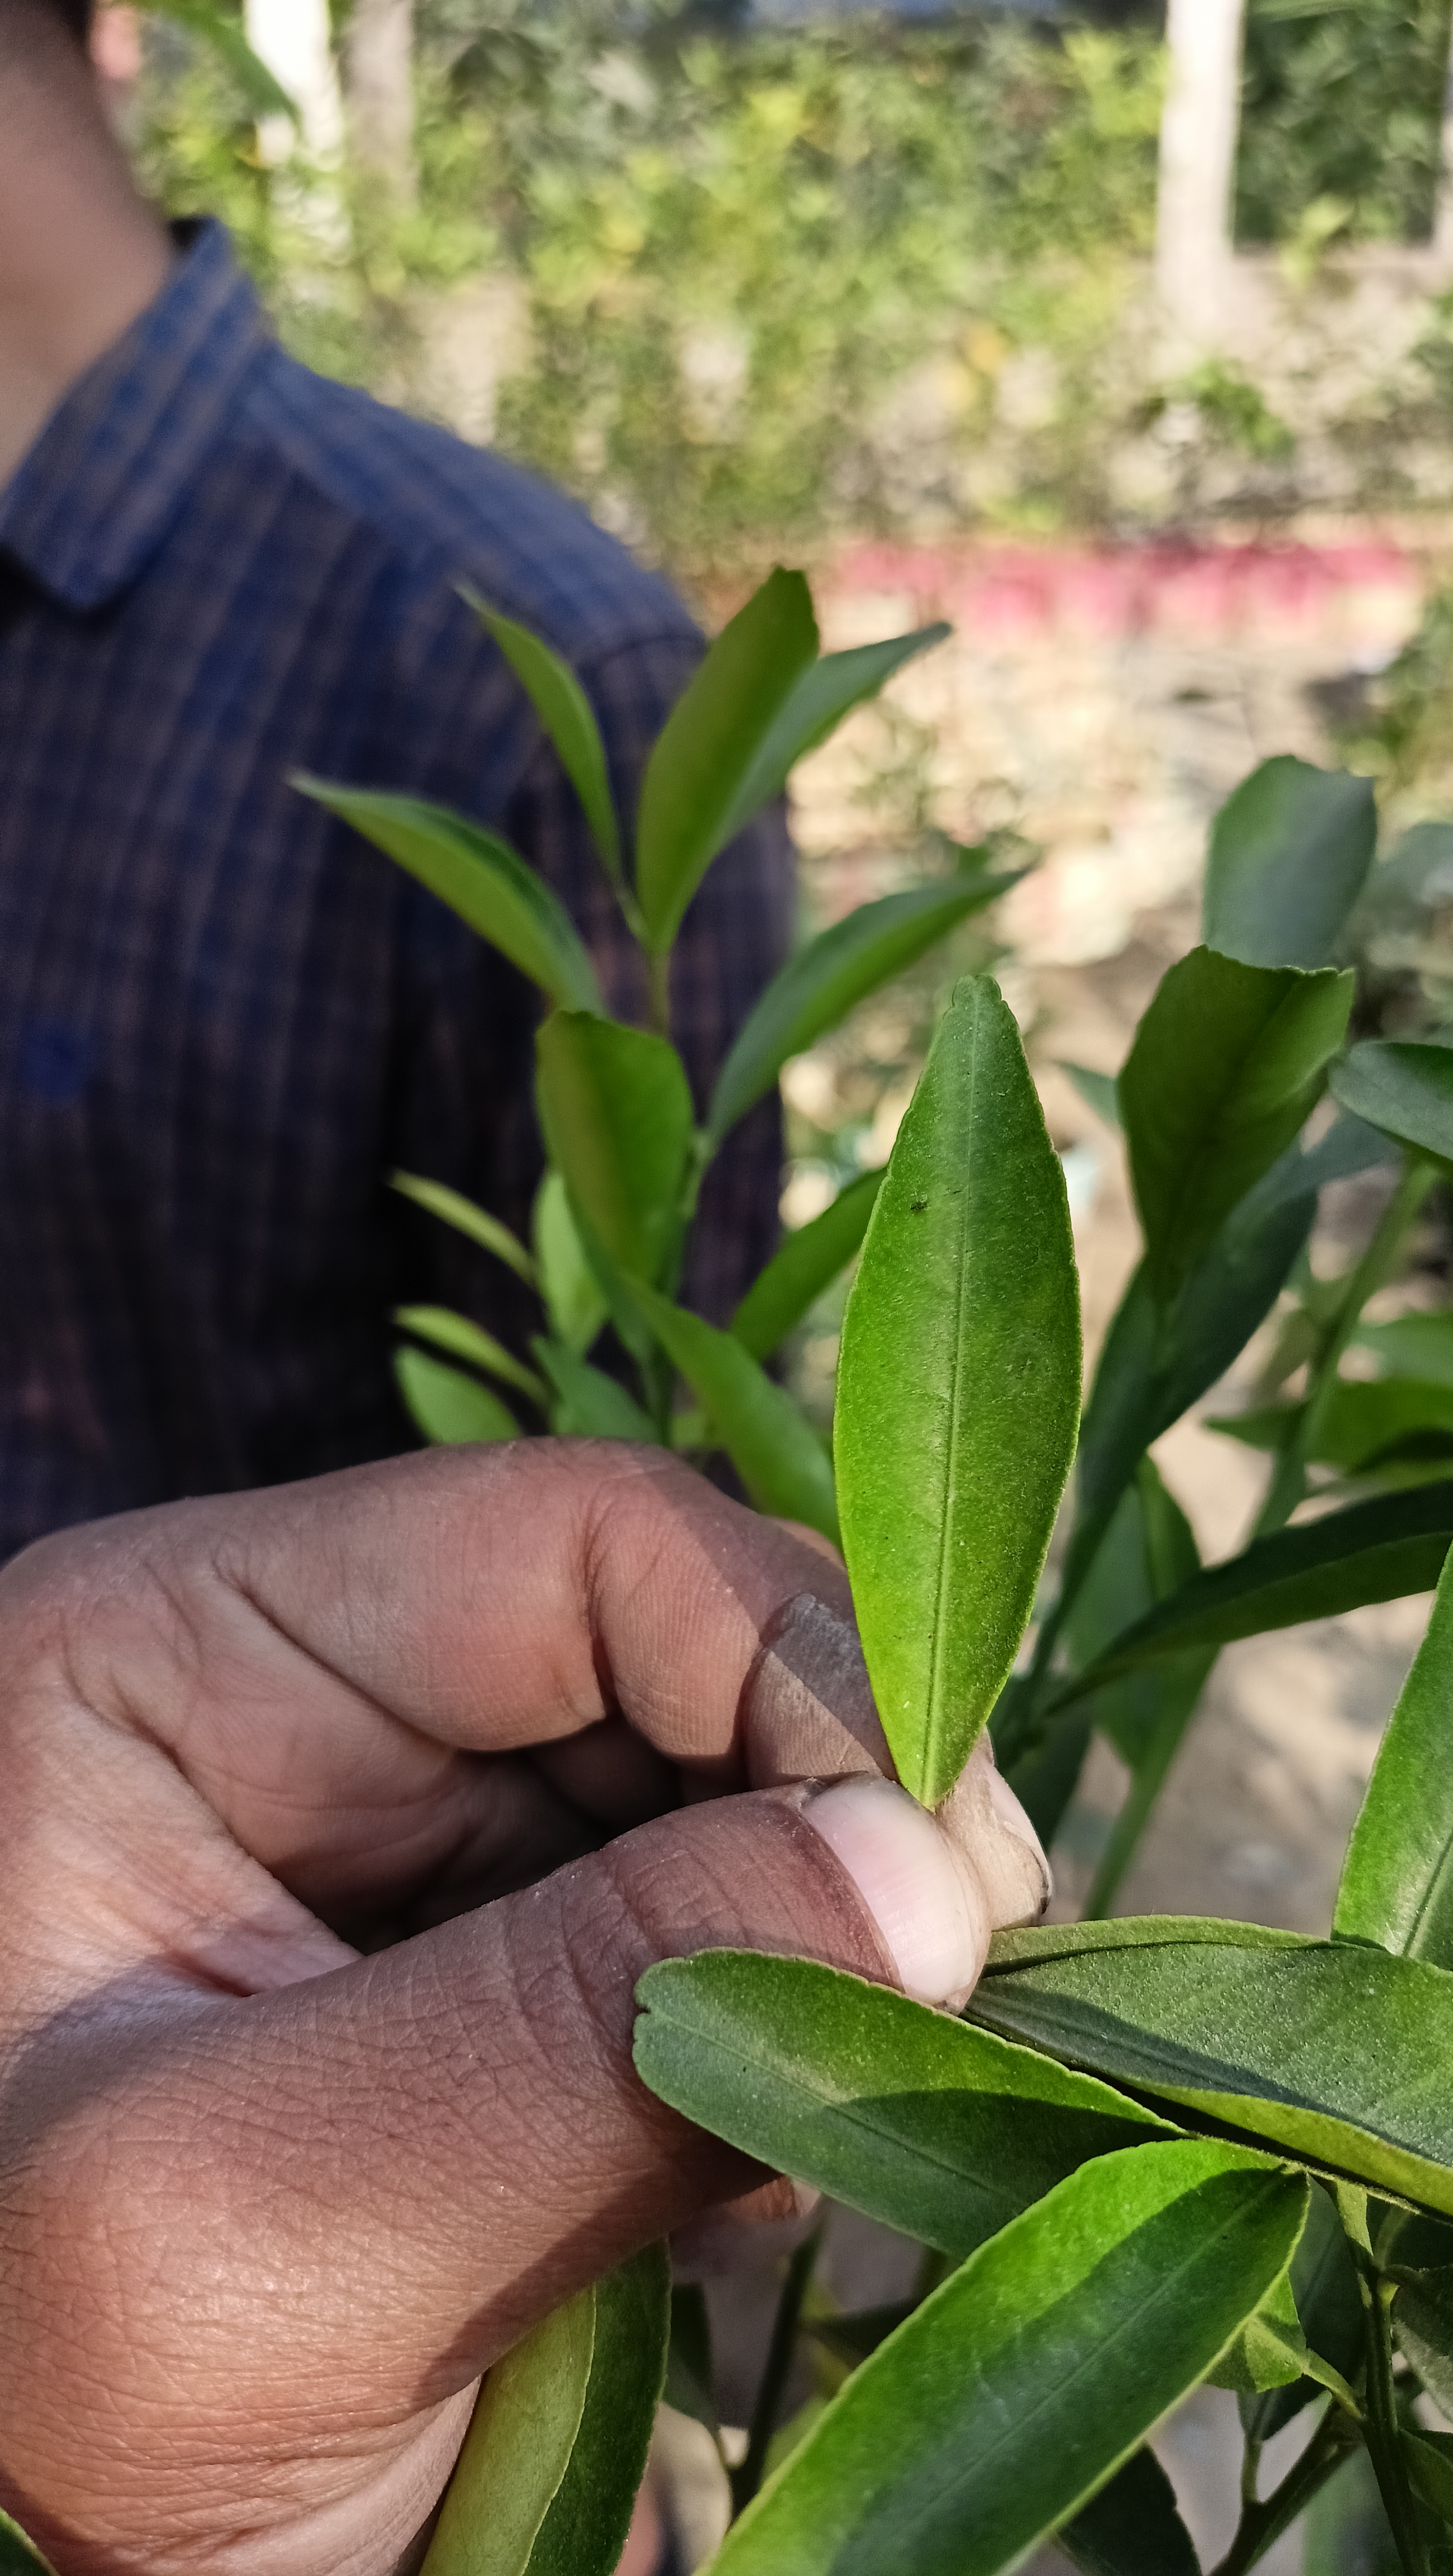
Mandarin leaf variety: Mandaring